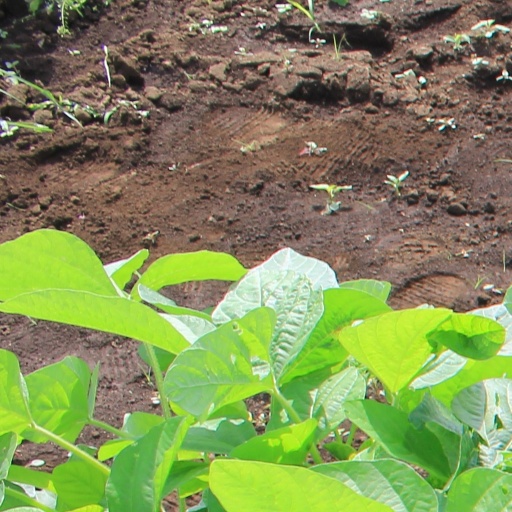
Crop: soybean